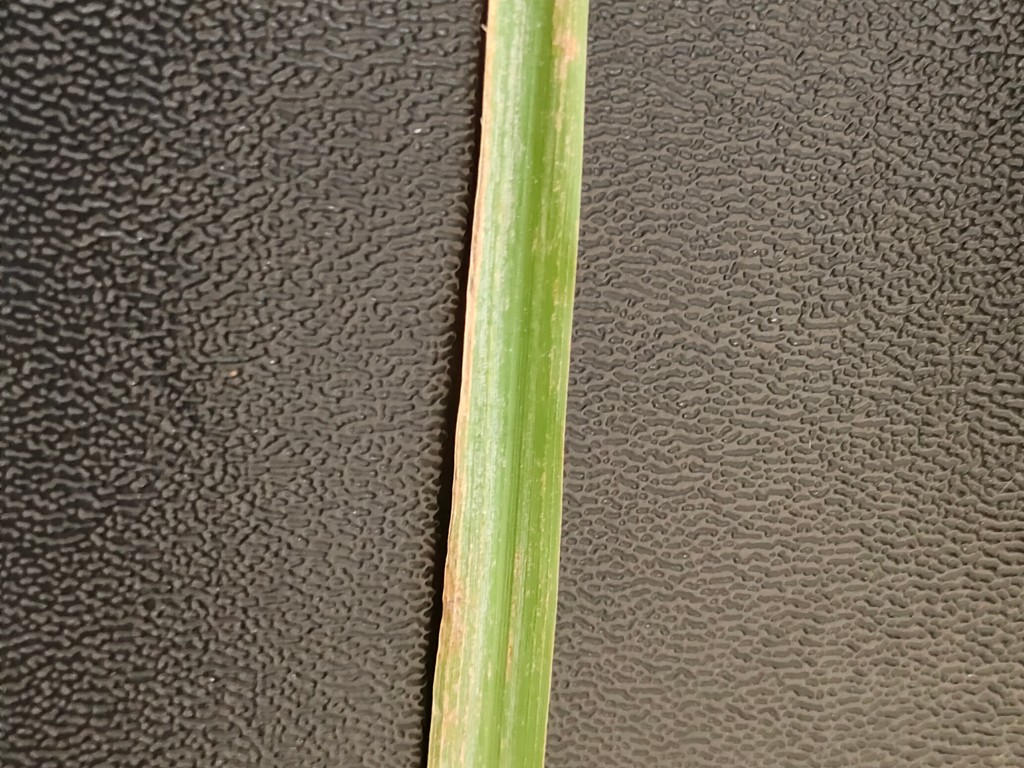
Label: Unhealthy